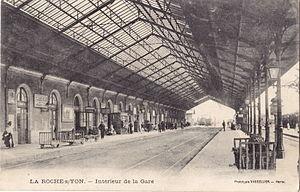
Carte postale ancienne éditée par Phototypie Vasselier à Nantes
La gare de La Roche-sur-Yon est une gare ferroviaire française située sur le territoire de la commune de La Roche-sur-Yon, préfecture du département de la Vendée en région Pays de la Loire.